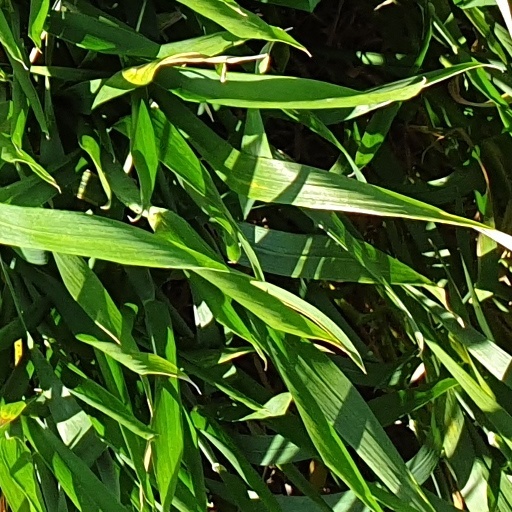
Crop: wheat